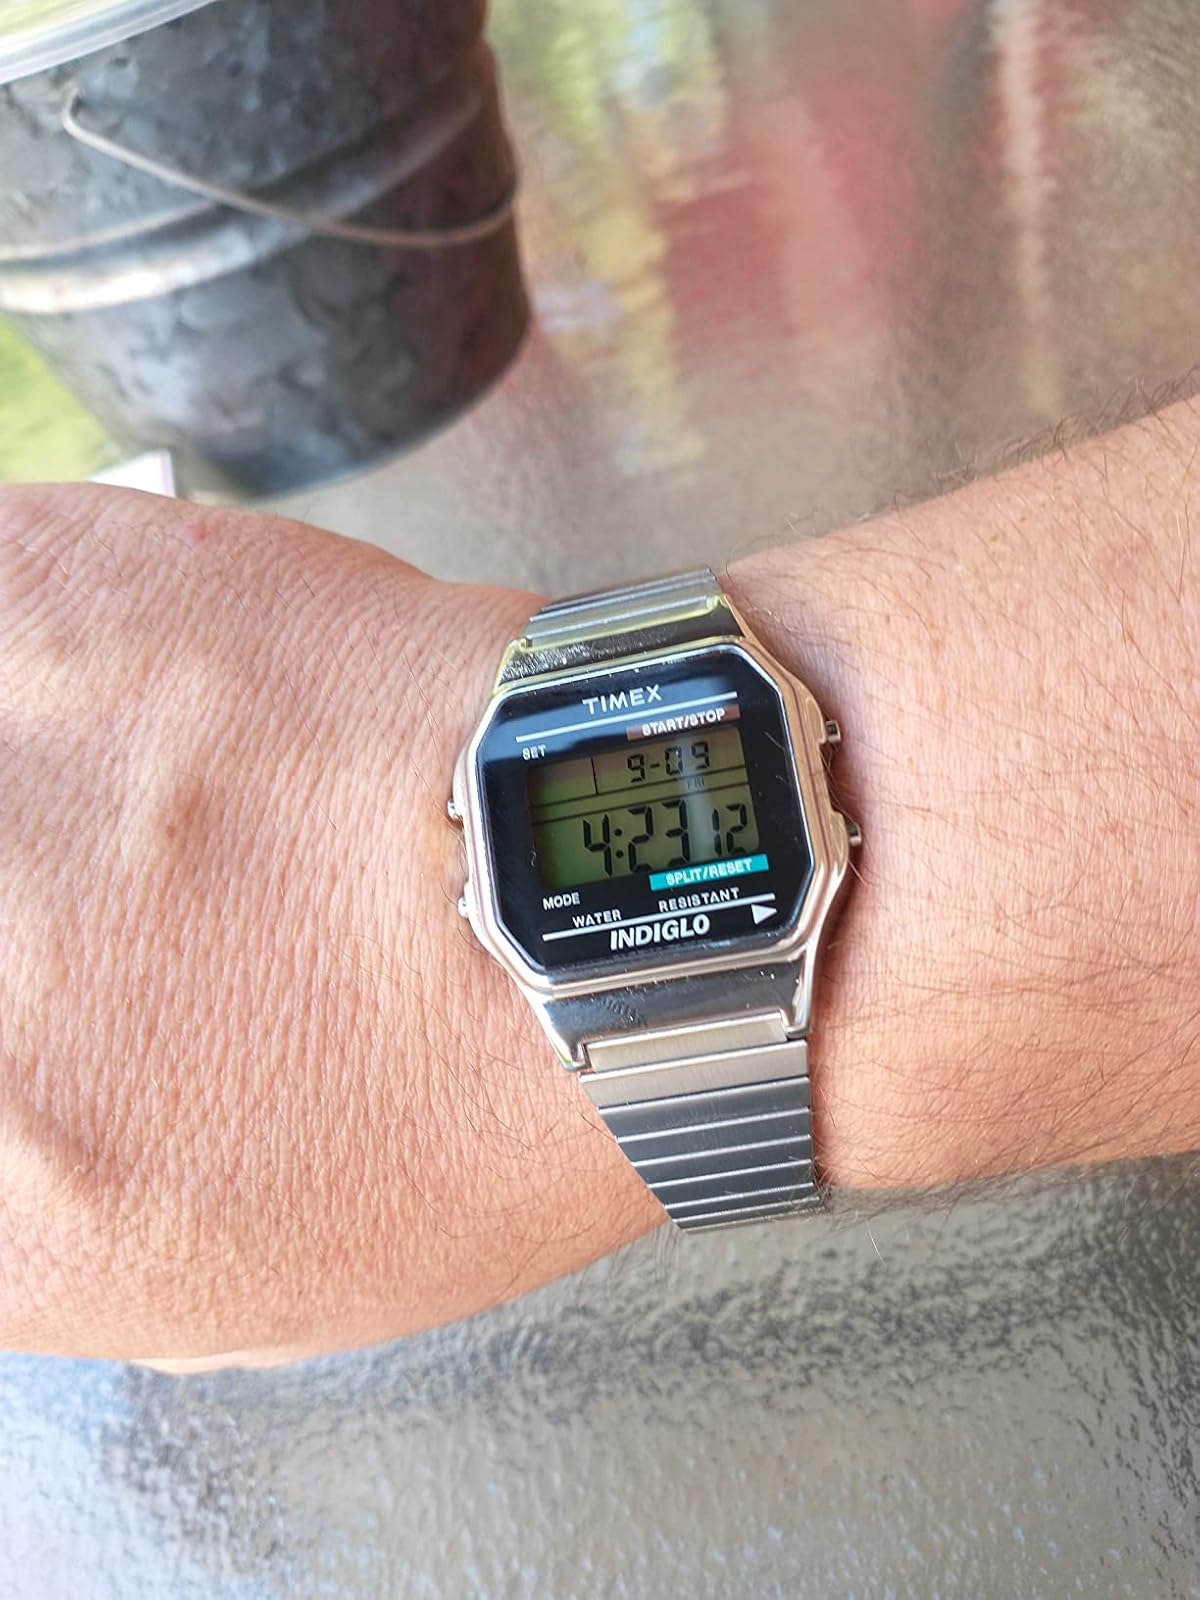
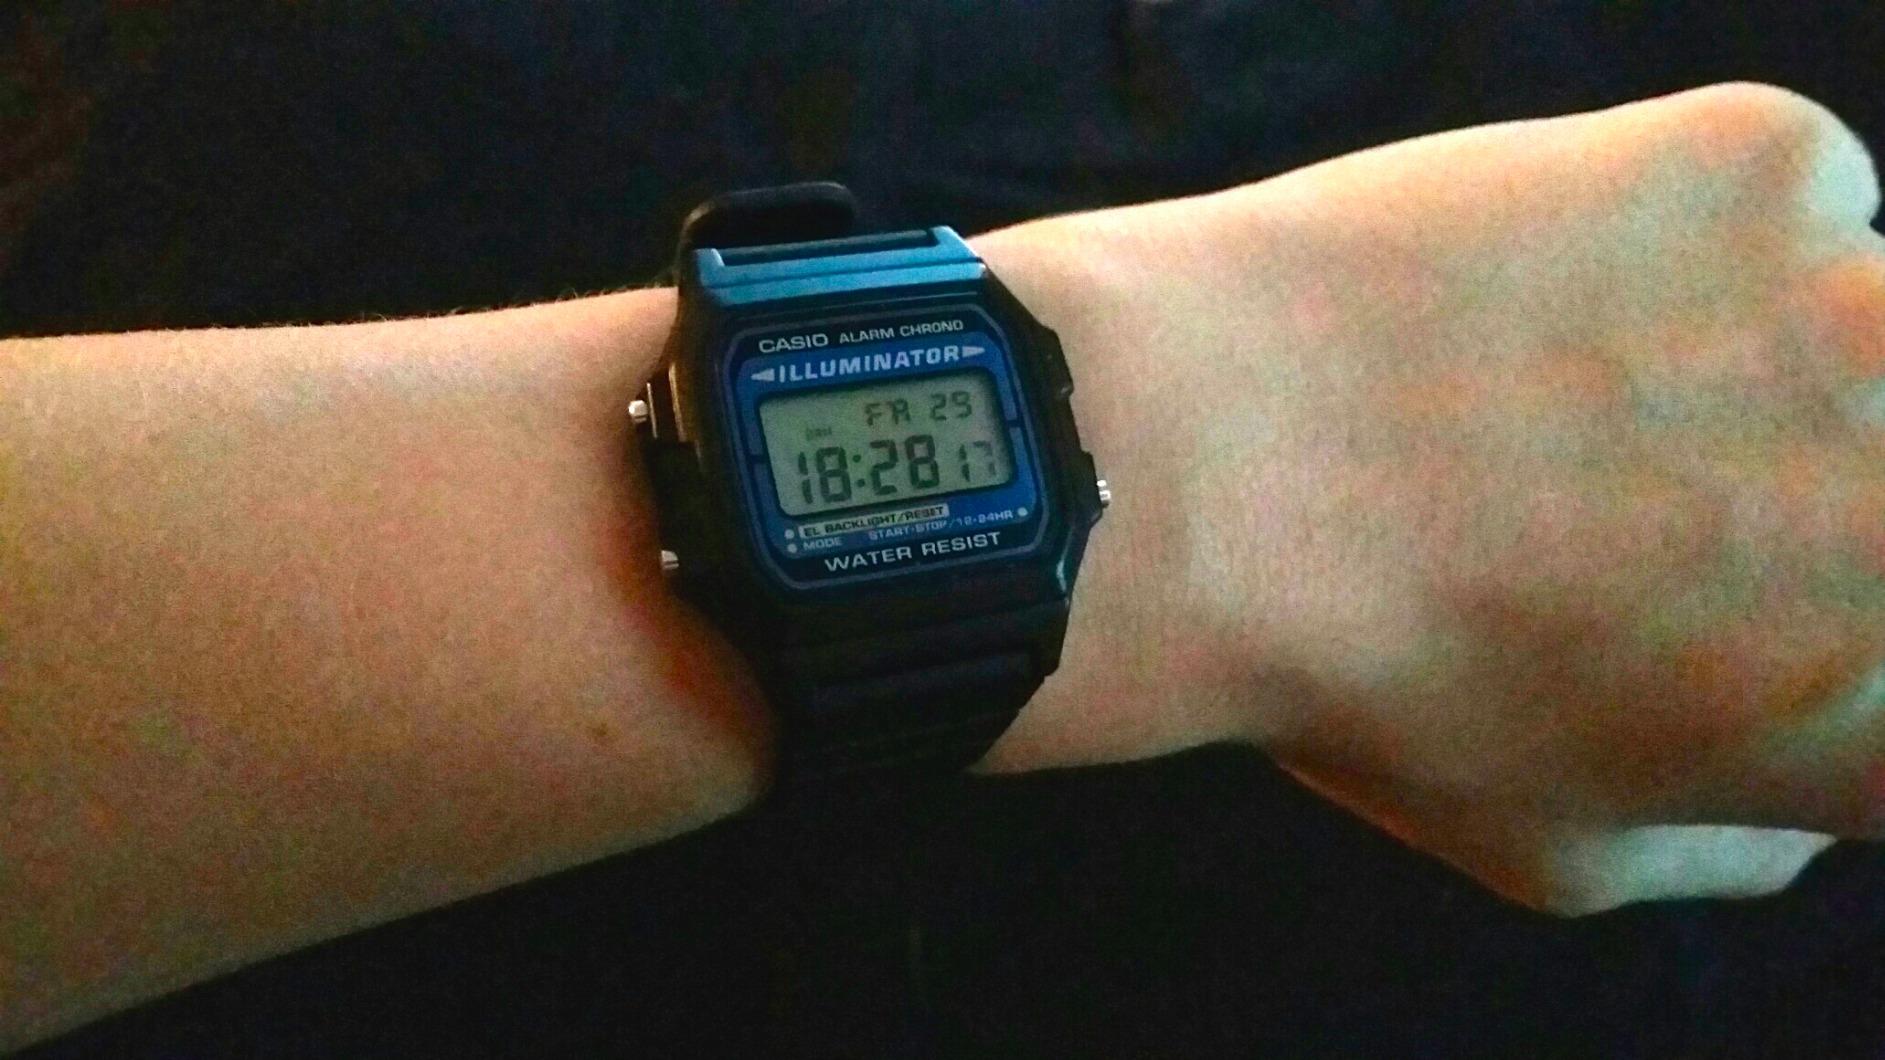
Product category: accessories_watch
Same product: no